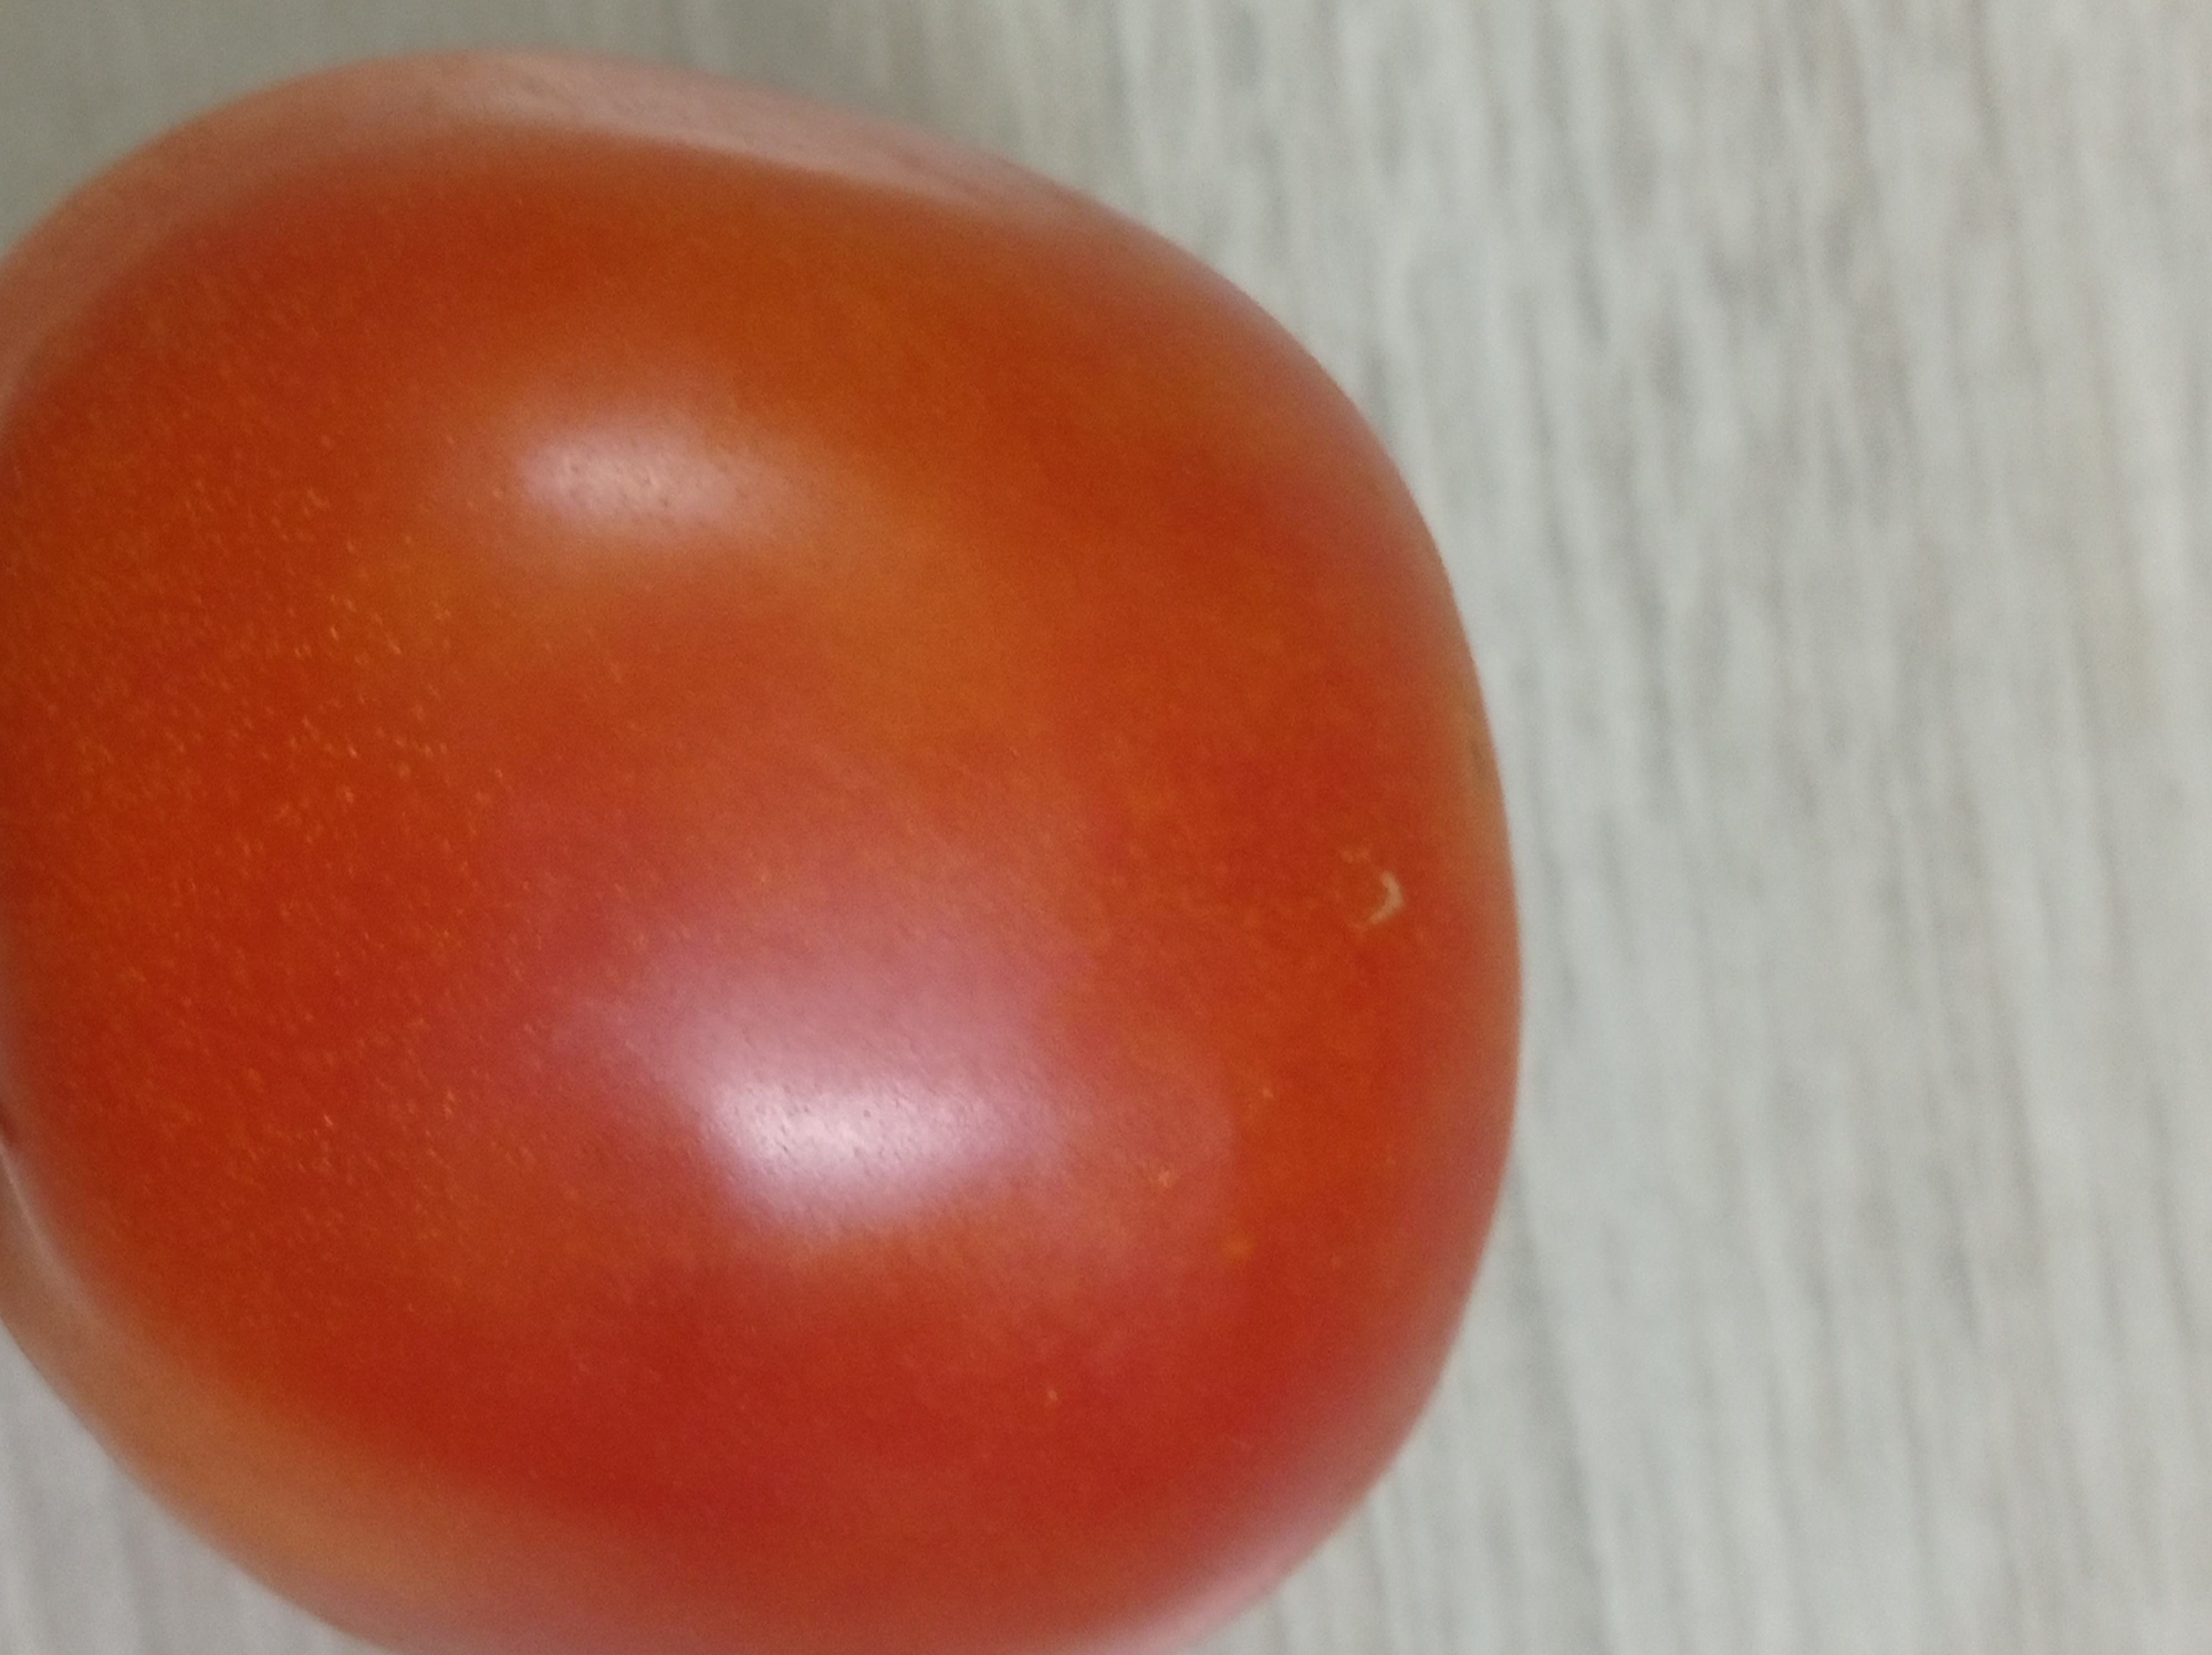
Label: Fresh